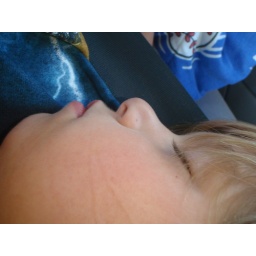
Nothing makes a trip in the car more peaceful then a sleeping kid